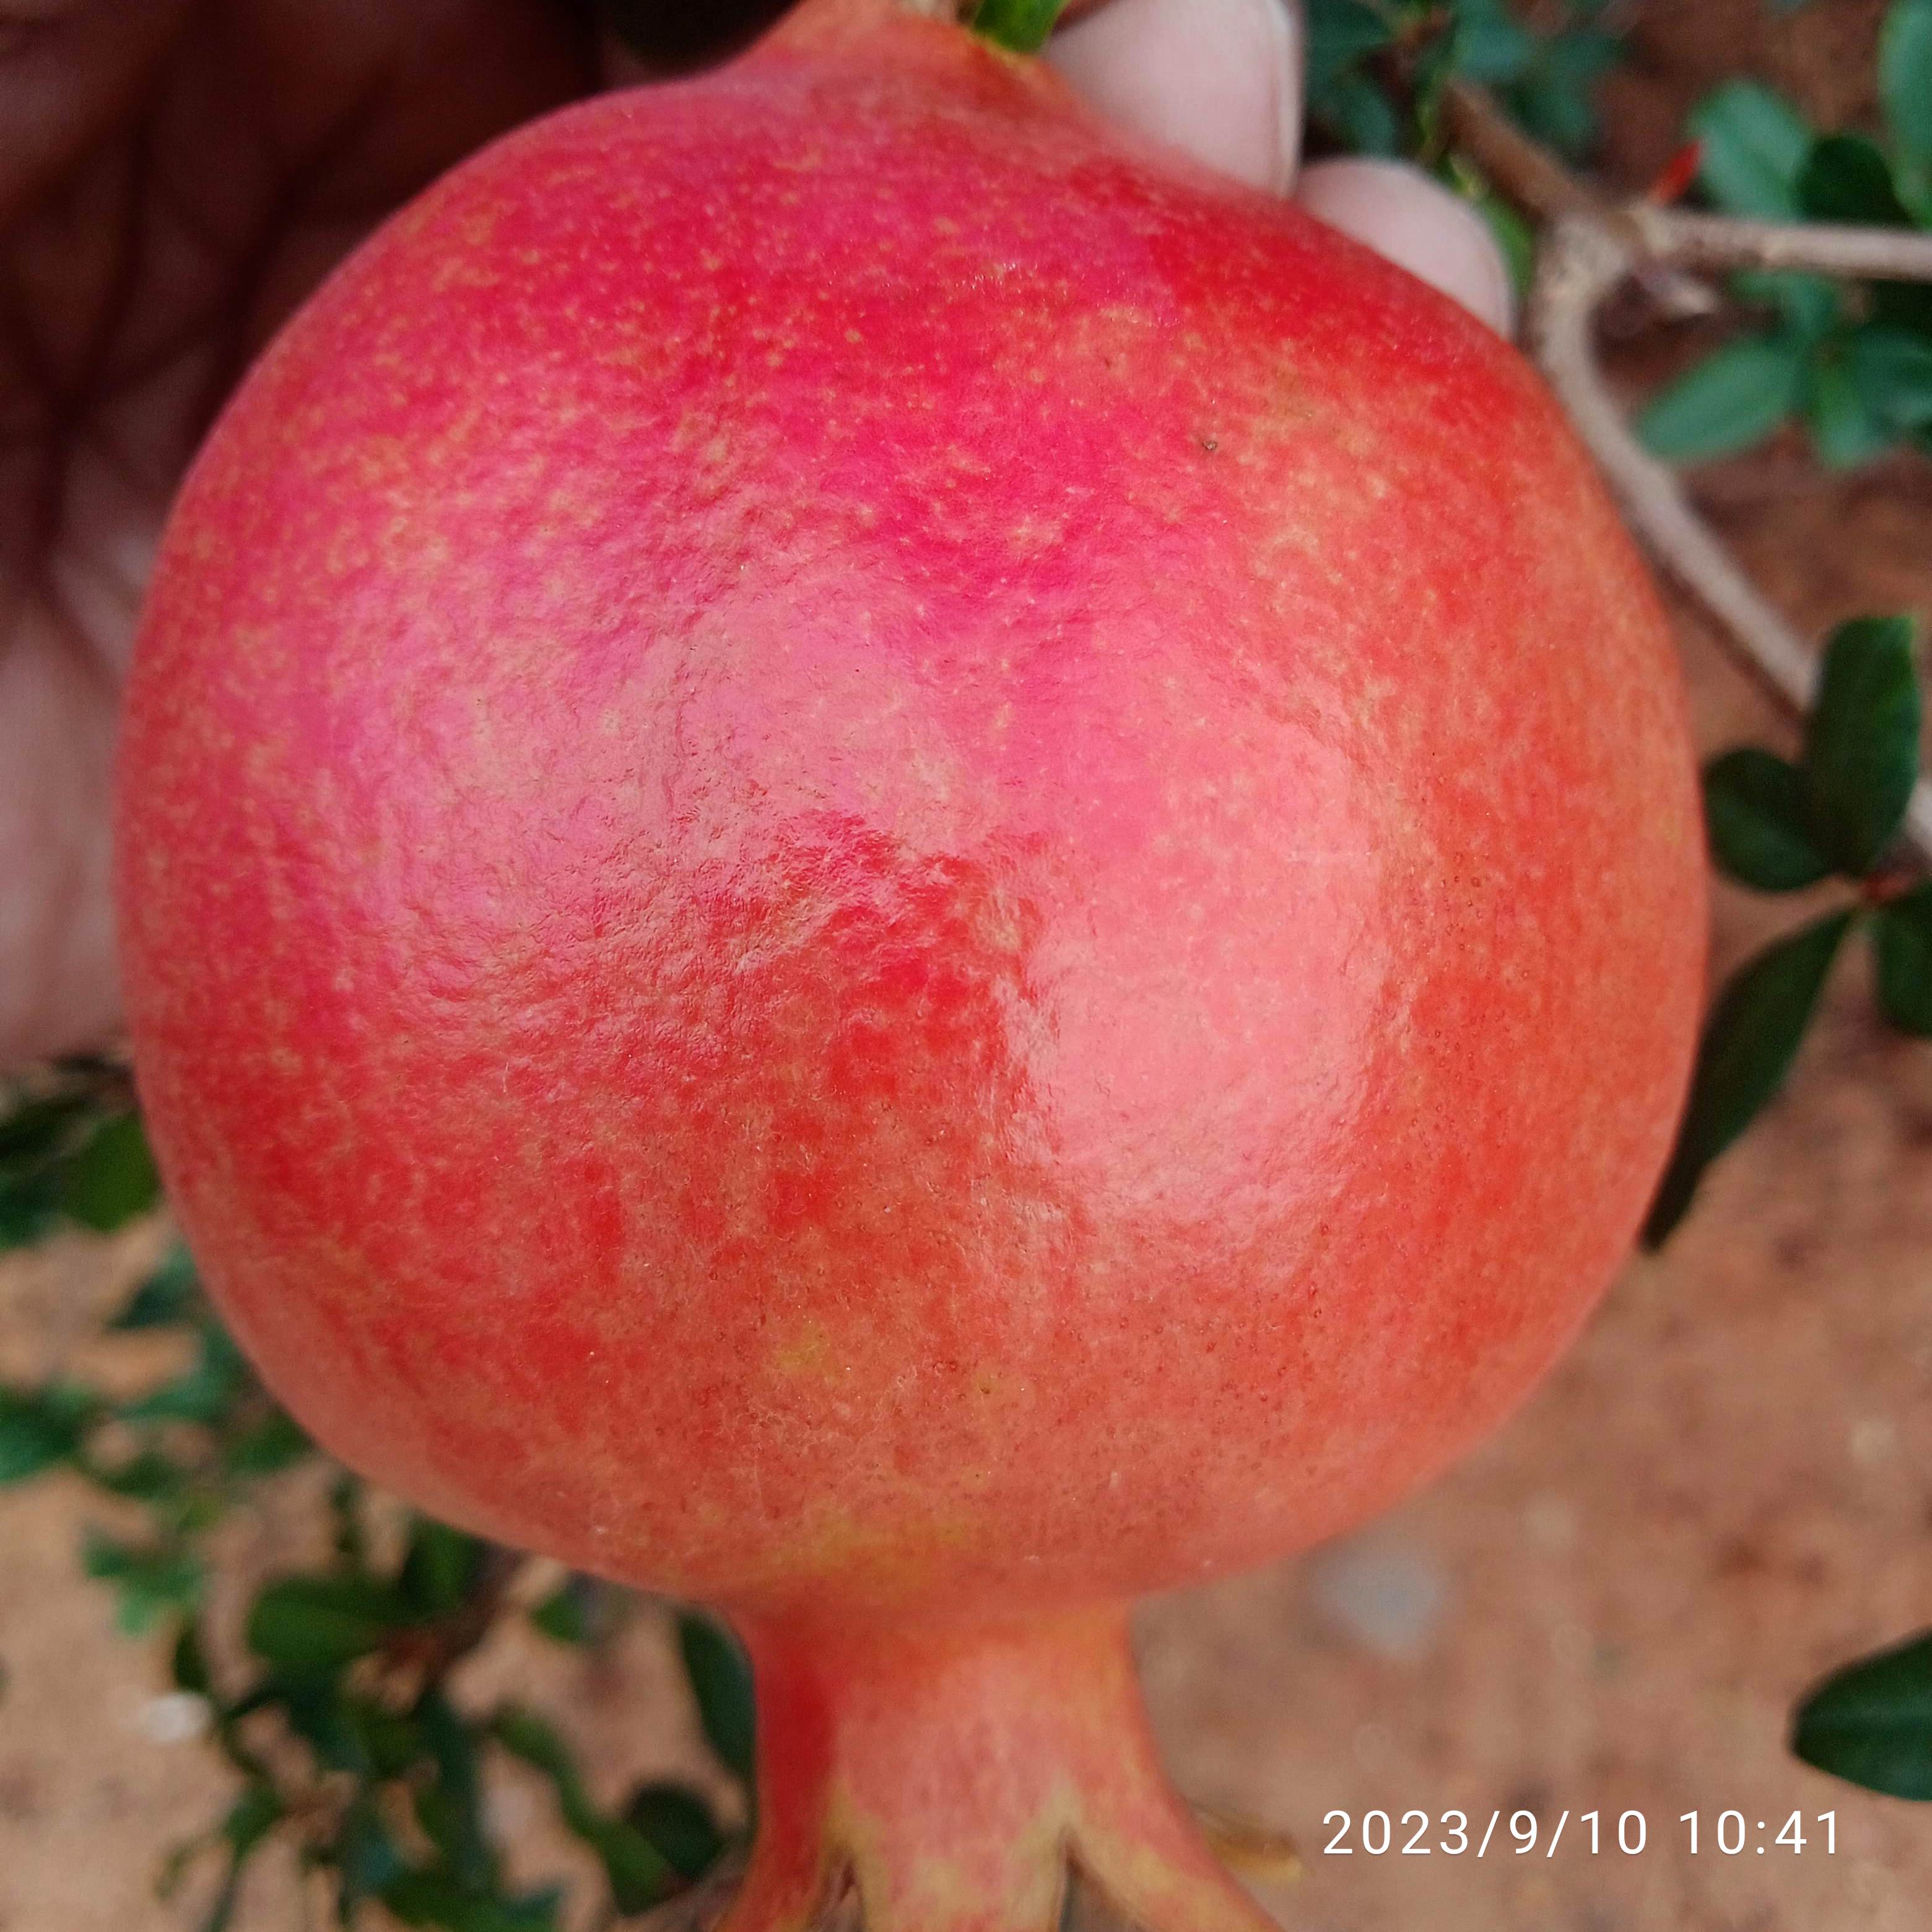
Label: Healthy